Banten Sultanate

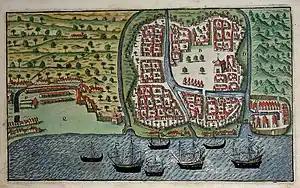
Bird's-eye view of the city of Bantam, 1599.

After 20 years the new dynasty was so firmly established that Hasanuddin had no hesitation in leaving the kingdom in 1546 to take part in a military expedition against Pasuruan in eastern Java, at the request of Sultan Trenggana, the third sultan of Demak. At that time, Banten was still under the suzerainty of Demak, and thus were obliged to fulfill the duty as a vassal state to participate in Demak's endeavour. During this venture, the Demak Sultan lost his life, and it is likely that Hasanuddin took advantage of his suzerain's death and the troubles which ensued to free his kingdom from any further obligations to this royal house.